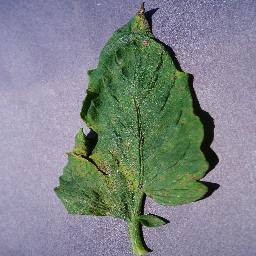
Label: Tomato___Septoria_leaf_spot